Taxis by country

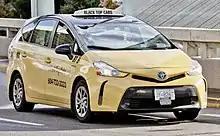
Toyota Prius V in Vancouver, British Columbia

In the Republic of Ireland, the term "taxi" is reserved for vehicles that may pick up on streets and where the fare is determined by a meter. Taxi vehicles do not have to be a particular colour but all carry a distinctive roof sign with the licence number prominently displayed, some with the Irish word instead of the usual "TAXI." Additionally, a sticker or stickers determine their boundaries by county; these stickers carry a letter or letters reflecting the number plate county code (e.g. D=Dublin, MH=Meath etc.) (for full list, see vehicle registration plates of Ireland). And as of January 2013, a green and blue "TAXI" sticker is required on the front doors. In September 2006 a nationwide taxi fare system was introduced so that charges no longer depend on the county or city council area.